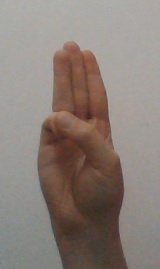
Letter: thaa